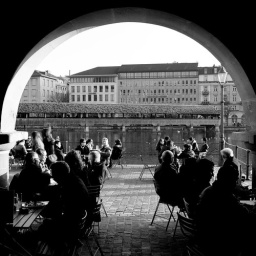
Various people having a beer at the Rathaus Bauerei. You can see the historic wooden bridge in front. Lucerne, Switzerland